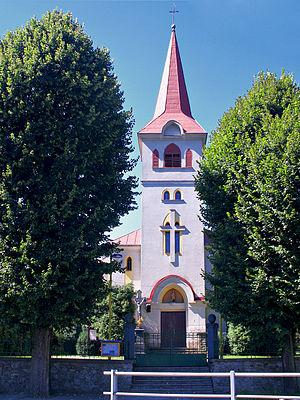
Brekov - L'église
Brekov est un village de Slovaquie situé dans la région de Prešov.